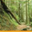
Label: forest